Abu Taher (family)

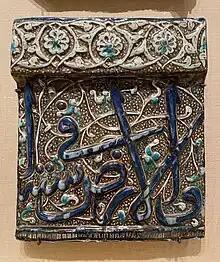
Decorative tile from an inscriptional frieze which once adorned the tomb complex of Ali Ibn Ja'afar in Qom, dated 1334 (AH 734) and bearing the signature of Yūsof; inscribed: "and the earth, in six d[ays]" – Qur'an <a href="https%3A//sacred-texts.com/isl/pick/007.htm">7:54

The Persian Abū Ṭāher family of Kāšān produced four generations of potters active between 1205 and 1333 (AH 602–734) whose signatures appear on surviving works, especially the tiled "meḥrābs" of mosques.